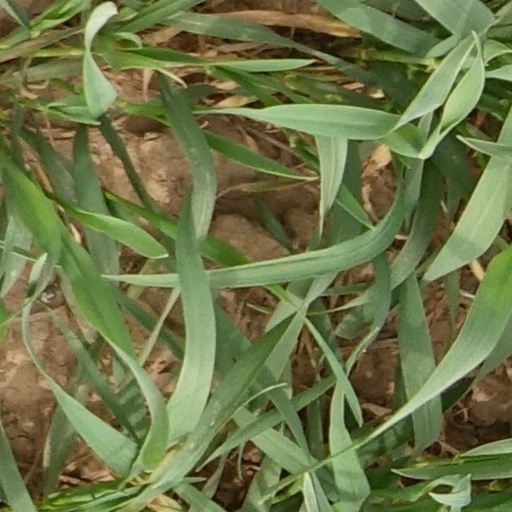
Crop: wheat